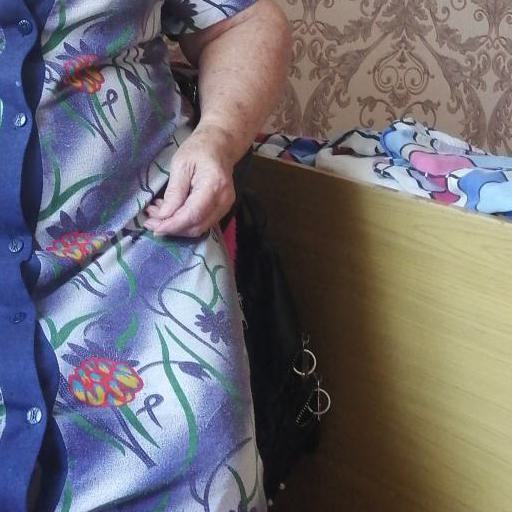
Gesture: no_gesture